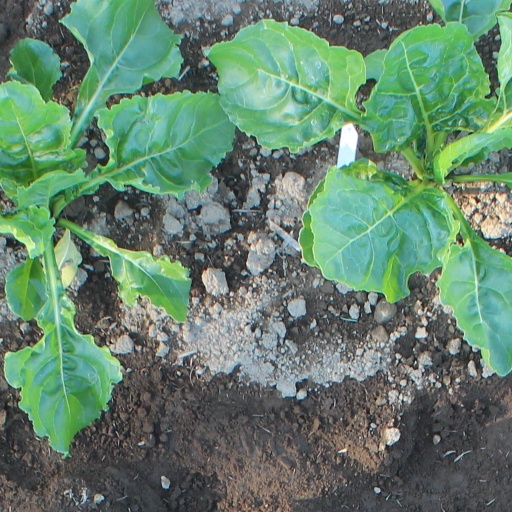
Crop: sugar beet